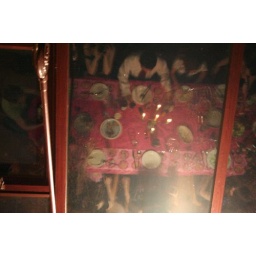
My friends 21st birthday meal reflected in the glass roof of her conservatory